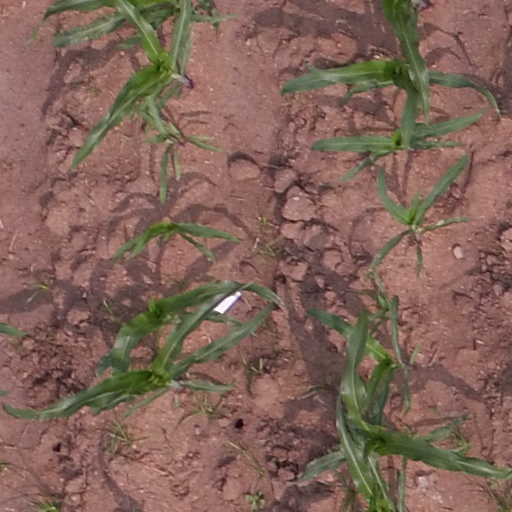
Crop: maize; corn